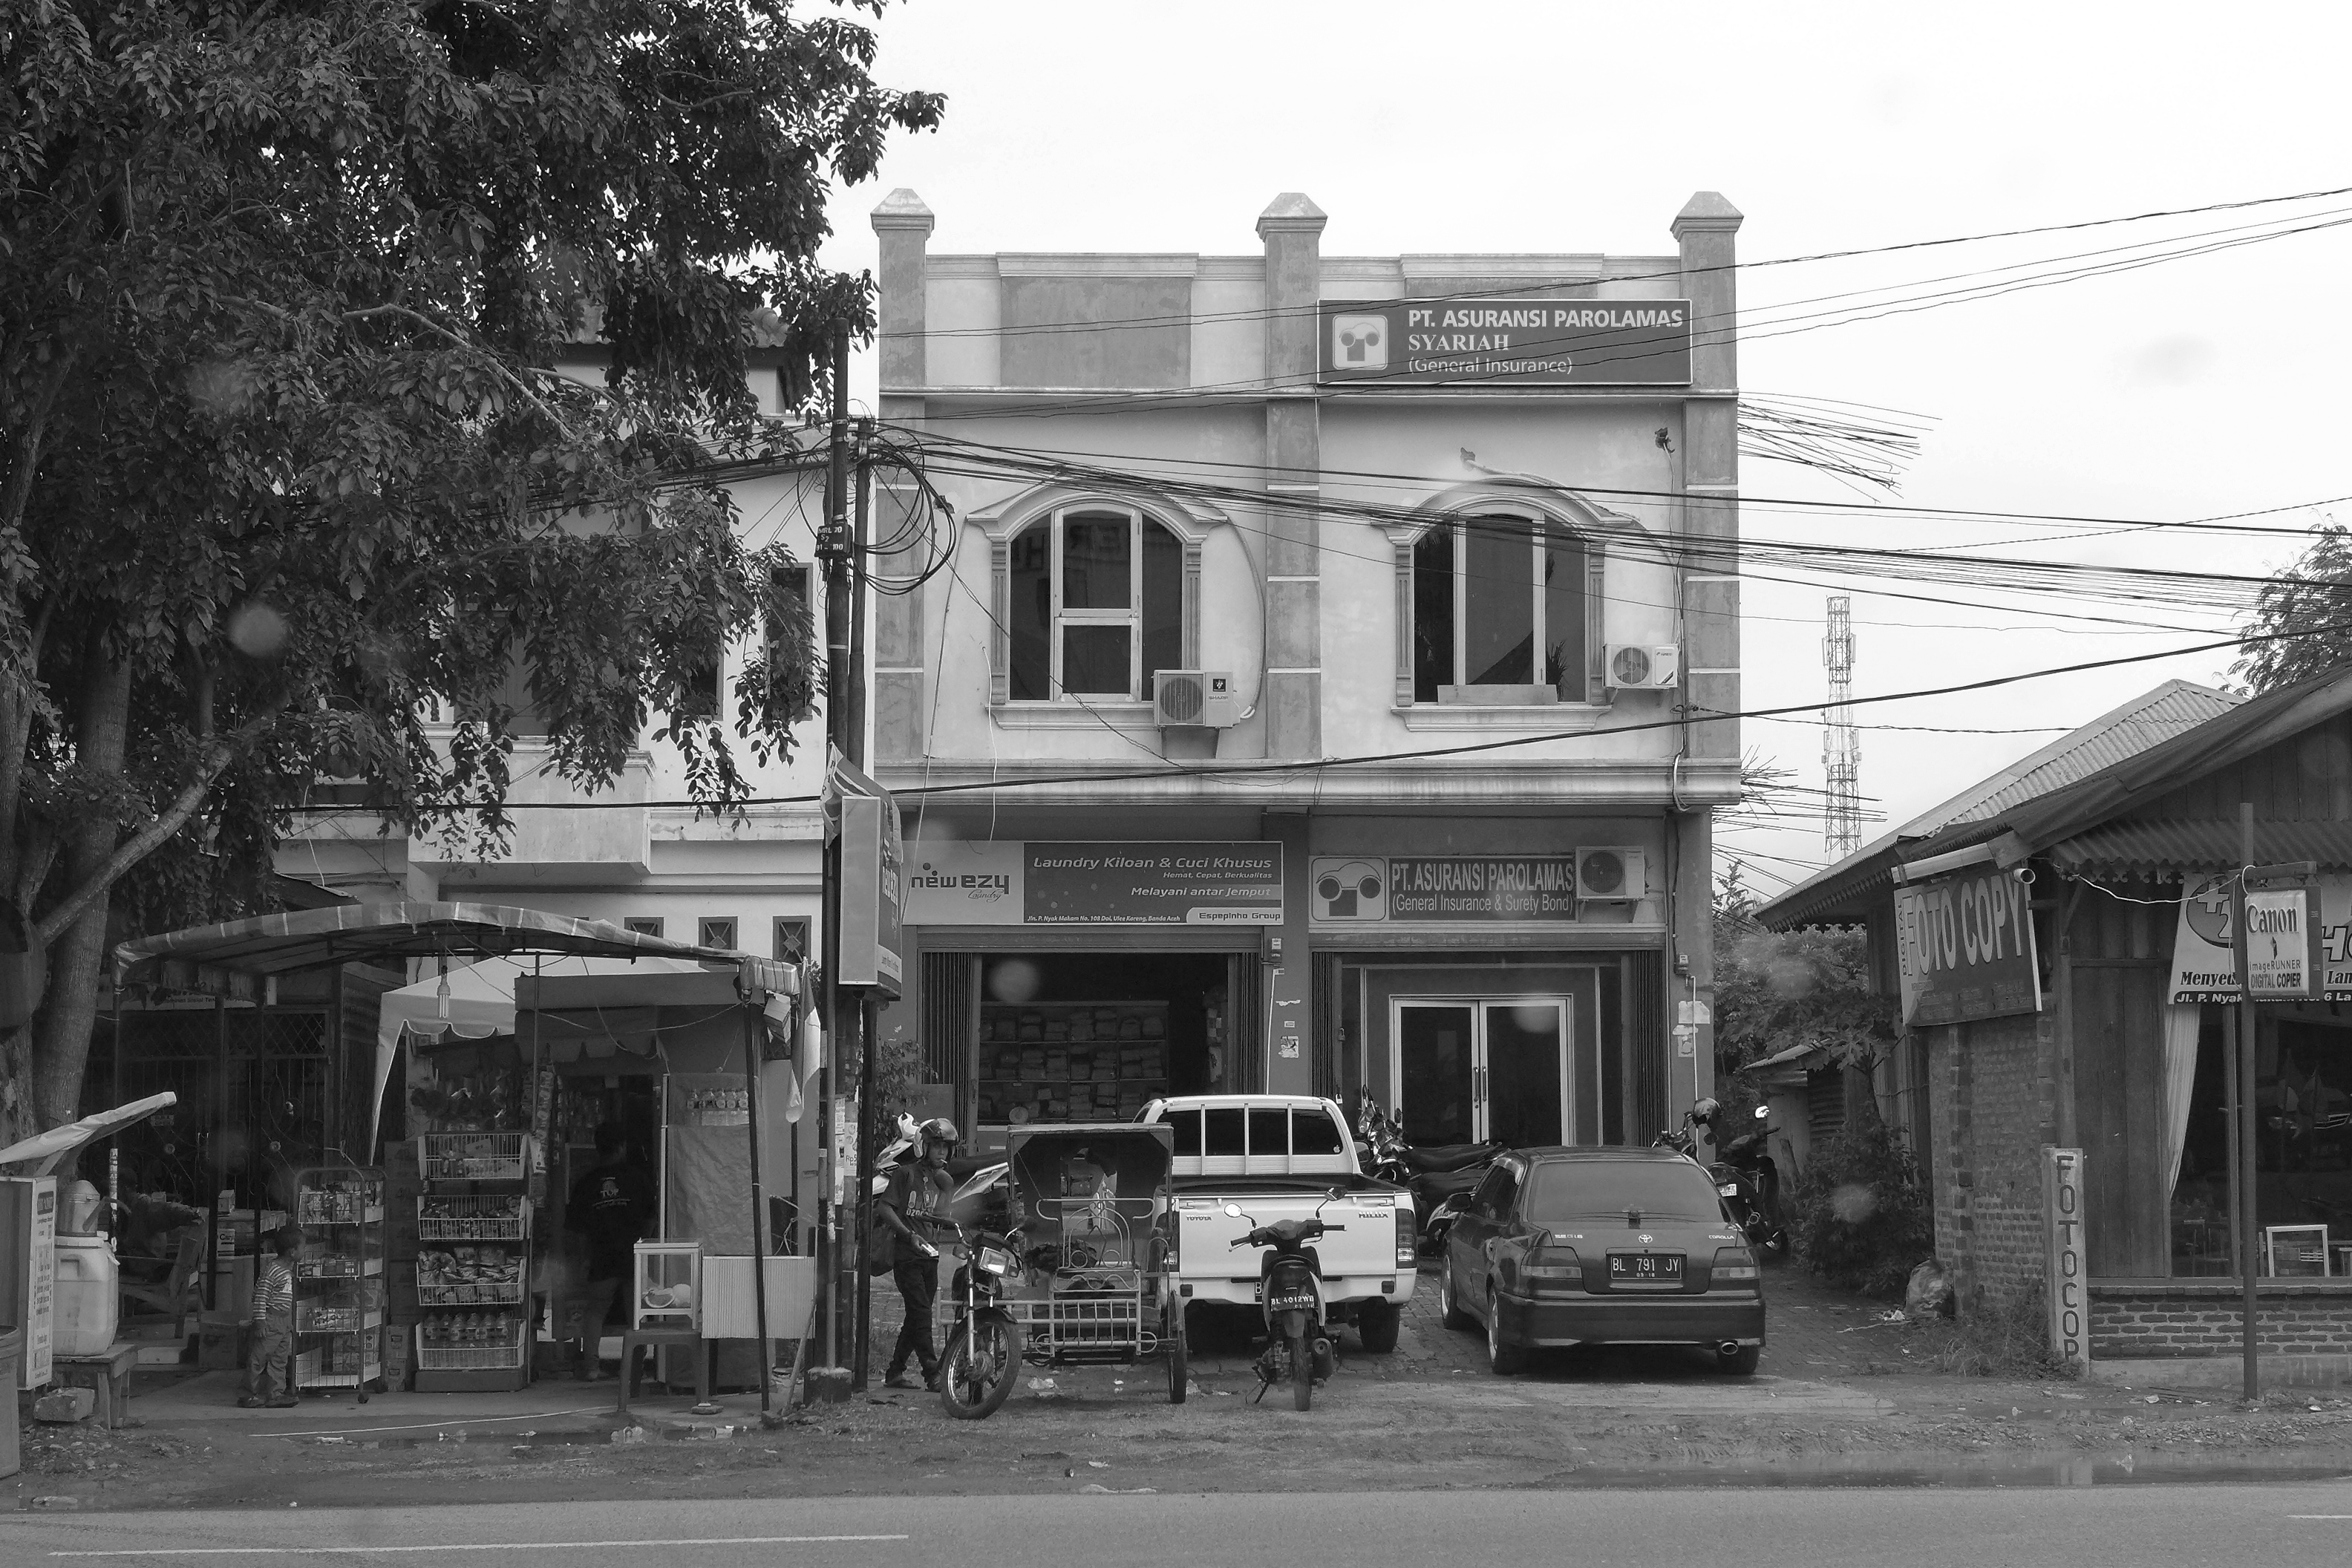
black and white, road, street, house, town, downtown, suburb, asia, monochrome, bw, blackandwhite, blackwhite, infrastructure, sw, schwarzweiss, history, schwarzweis, indonesia, asien, schwarzweissfotografie, schwarzweisfotografie, southeastasia, indonesien, bandaaceh, neighbourhood, s dostasien, urban area, monochrome photography, residential area